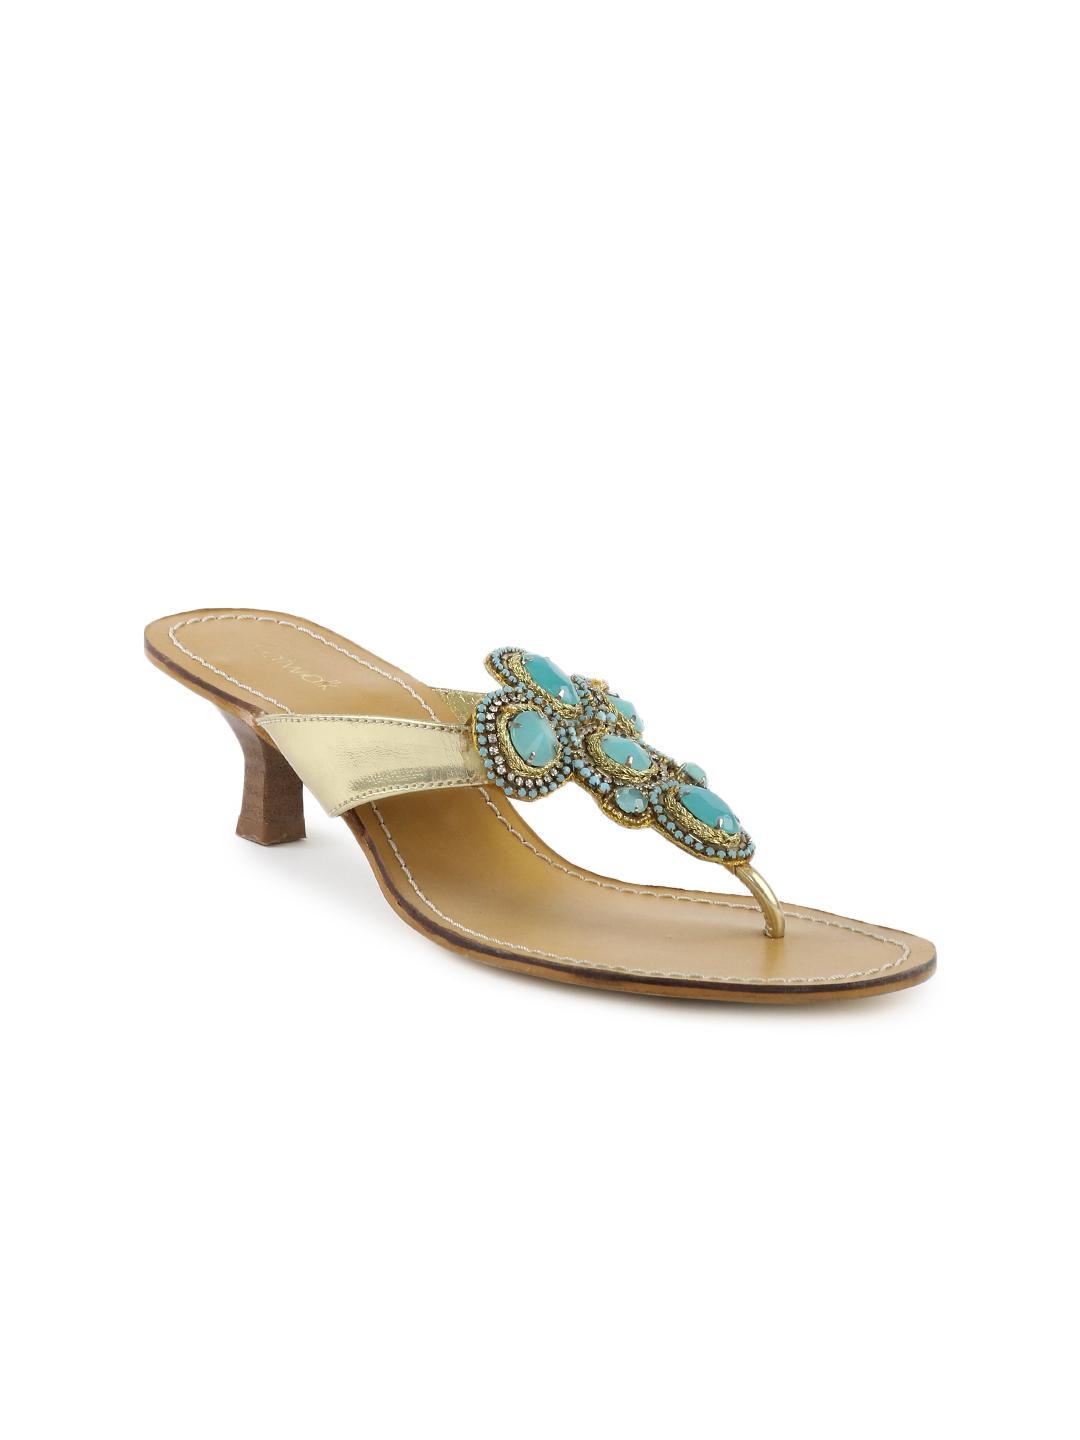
Catwalk Women Blue Heels
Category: Footwear / Shoes / Heels
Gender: Women
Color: Blue
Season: Winter 2015
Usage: Casual